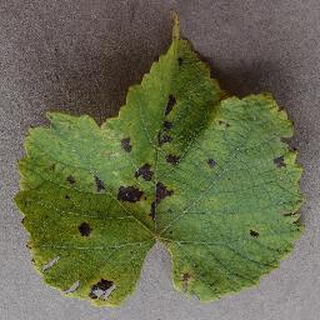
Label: grape_leaf_blight